Mutriku

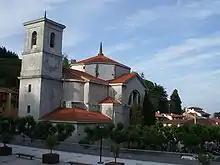
Nuestra Señora de la Asunción Church

The Jentiletxea II and Iruroin Langatxo caves reveal prehistoric occupation in periods dating back to the Upper Paleolithic.